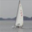
Label: ship